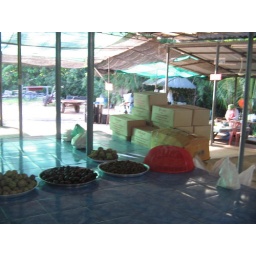
plates of fruit in the kitchen